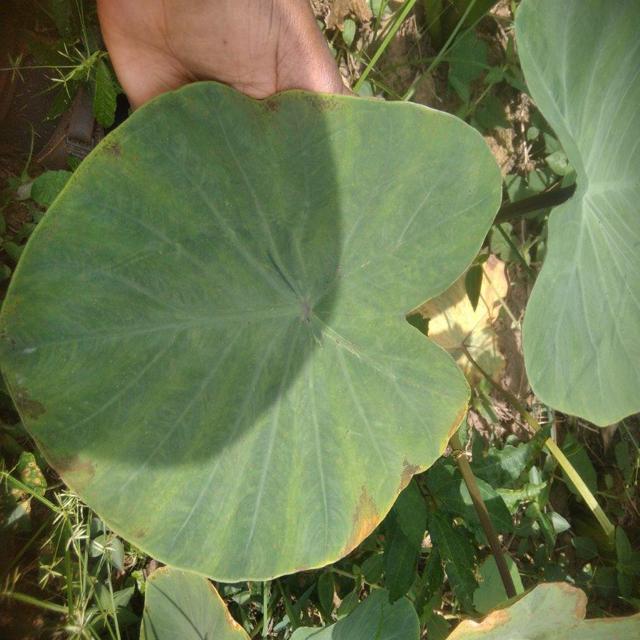
Label: Mid_Blight